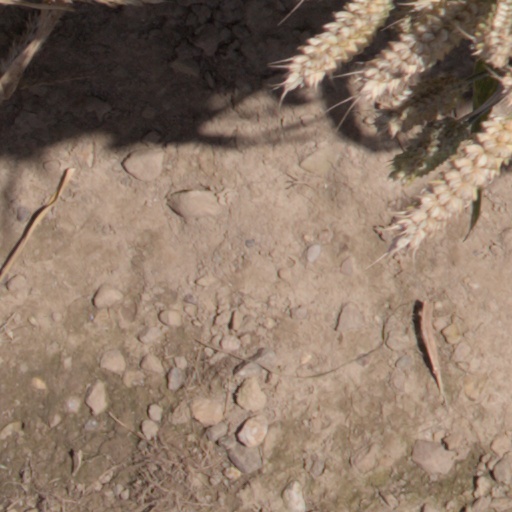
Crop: wheat